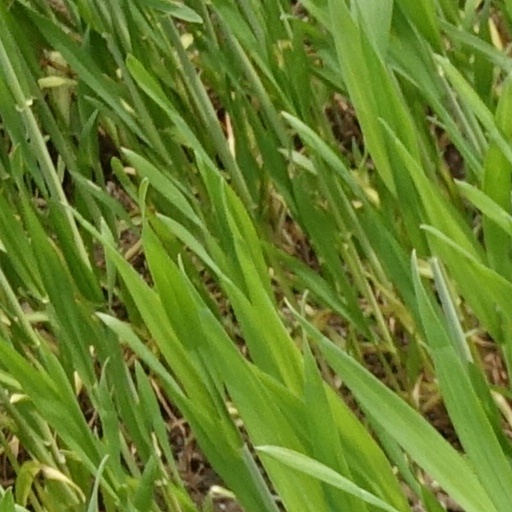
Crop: wheat